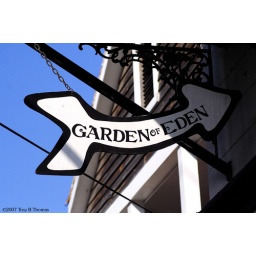
Sign for Garden of Eden, a clothing optional bar in Key West, Florida.